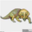
Label: dinosaur